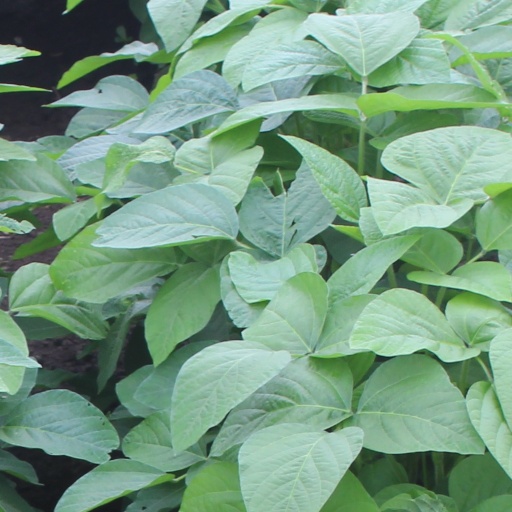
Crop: soybean